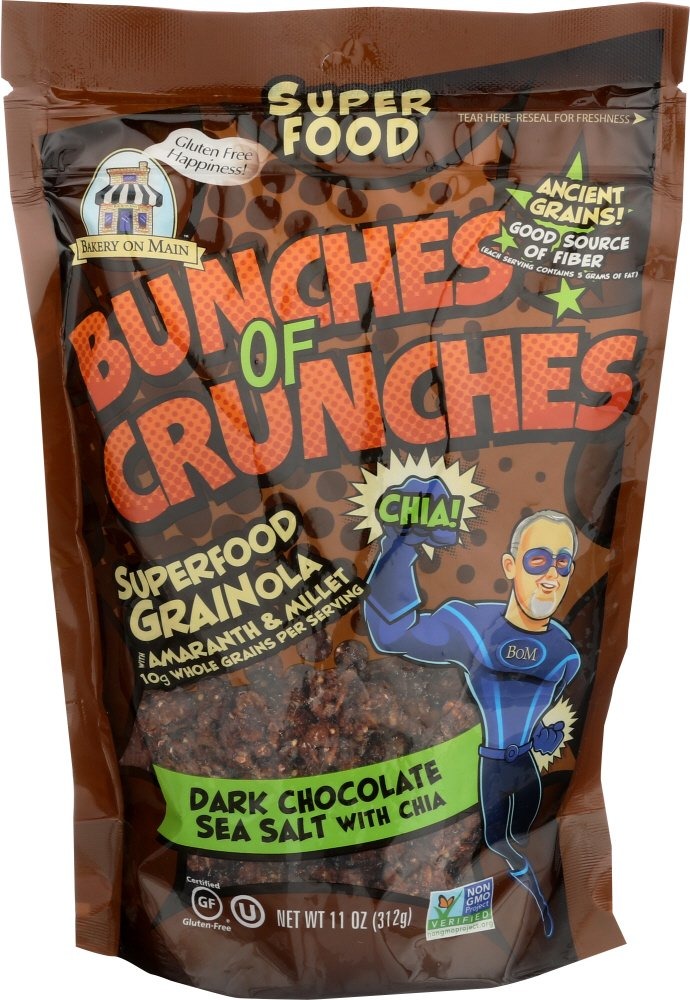
Item Name: Bakery On Main, Bakeshop Bliss, Gluten-Free, Decadent Granola + Ancient Grains, Non GMO - Dark Chocolate Sea Salt, 11oz (Pack of 1)
Bullet Point 1: INCLUDES: One 11oz Bag of Bakery On Main's Dark Chocolate Sea Salt Granola
Bullet Point 2: DECADENT ANCIENT GRAIN GRANOLA: Delicious, great tasting granola made with gluten-free oats, boosted with superfoods amaranth, millet, and chia and combined with the amazing flavors of dark chocolate and sea salt.
Bullet Point 3: EATING MADE EASY: We make it easy for you to eat safely by manufacturing all Bakery On Main items in our dedicated gluten-free facility. Not only are Bakery On Main items third-party certified, we use only using the cleanest, most wholesome, and nutritious ingredients in our products. Bakery On Main's granola provides you with a hearty treat or a topper for your yogurt, acai bowls, ice cream and more!
Bullet Point 4: CERTIFICATIONS THAT MATTER: Enjoy our worry-free granola with options including: Non-GMO Project Verified, certified Gluten-Free, and Kosher.
Bullet Point 5: FLAVOR ON THE FLY: Not only is our granola a delicious breakfast, but with its resealable zip top pouch, it's also perfect as an on-the-go snack! Eat it at home or seal it up and bring it with you.
Value: 11.0
Unit: Ounce

Price: 14.61